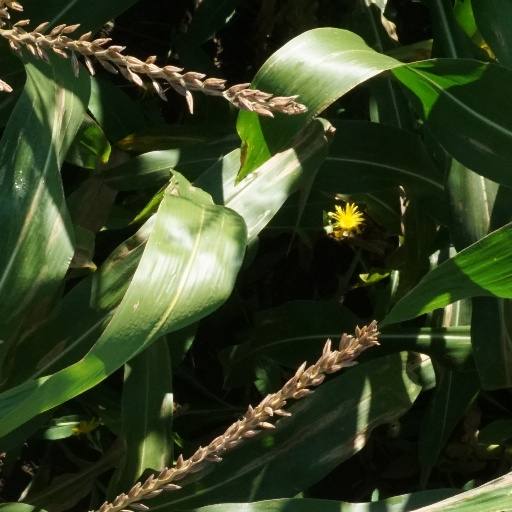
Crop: maize; corn